Chris Douglas-Roberts

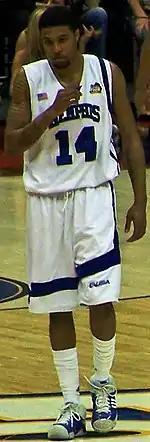
Douglas-Roberts in the 2008 NCAA tournament Final Four

During his freshman season he played in 34 games starting 25. He finished the season averaging 8.3 points, 3.3 rebounds, and 1.5 assists per game. Because of his great play he was on the Conference USA All-Freshman Team.